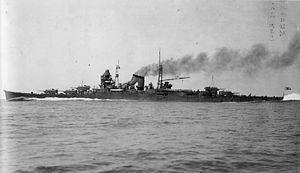
Le Suzuya est le troisième croiseur lourd de classe Mogami, construit pour la Marine impériale japonaise de 1934 à 1937. Il portait, à sa mise en service, quinze canons de 155 mm donc classé croiseur léger, aux termes des stipulations du traité de Londres. Mais après que l'Empire du Japon se fut affranchi en 1936 de toutes les règles imposées par les traités de désarmement naval, les cinq tourelles triples de 155 mm furent débarquées et remplacées par des tourelles doubles de 203 mm. Cette refonte de l'armement principal fit de ce navire un bâtiment équivalent aux plus puissants croiseurs lourds. Il a été actif pendant la guerre du Pacifique, opérant le plus souvent avec les autres navires de la classe Mogami, en particulier le Kumano à partir de l'été 1942. Il a été coulé pendant la bataille au large de Samar, le 25 octobre 1944.